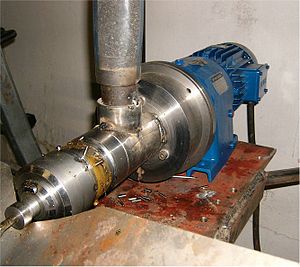
Koldpresning
Rapspresser
Koldpresning betegner en speciel presningsmetode, hvor et plastmateriale indesluttet i et hulrum bliver formet under tryk ved stuetemperatur og senere varmebehandlet.